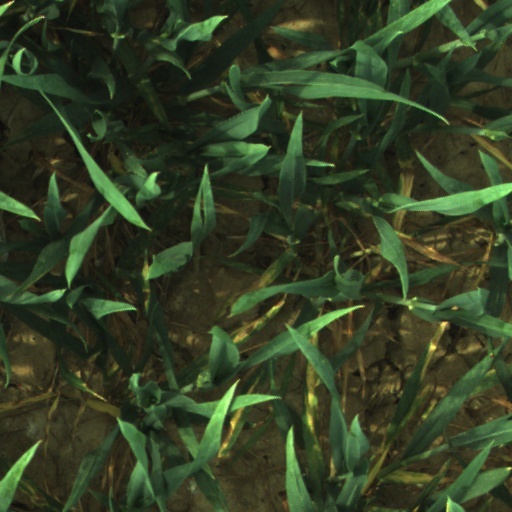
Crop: wheat